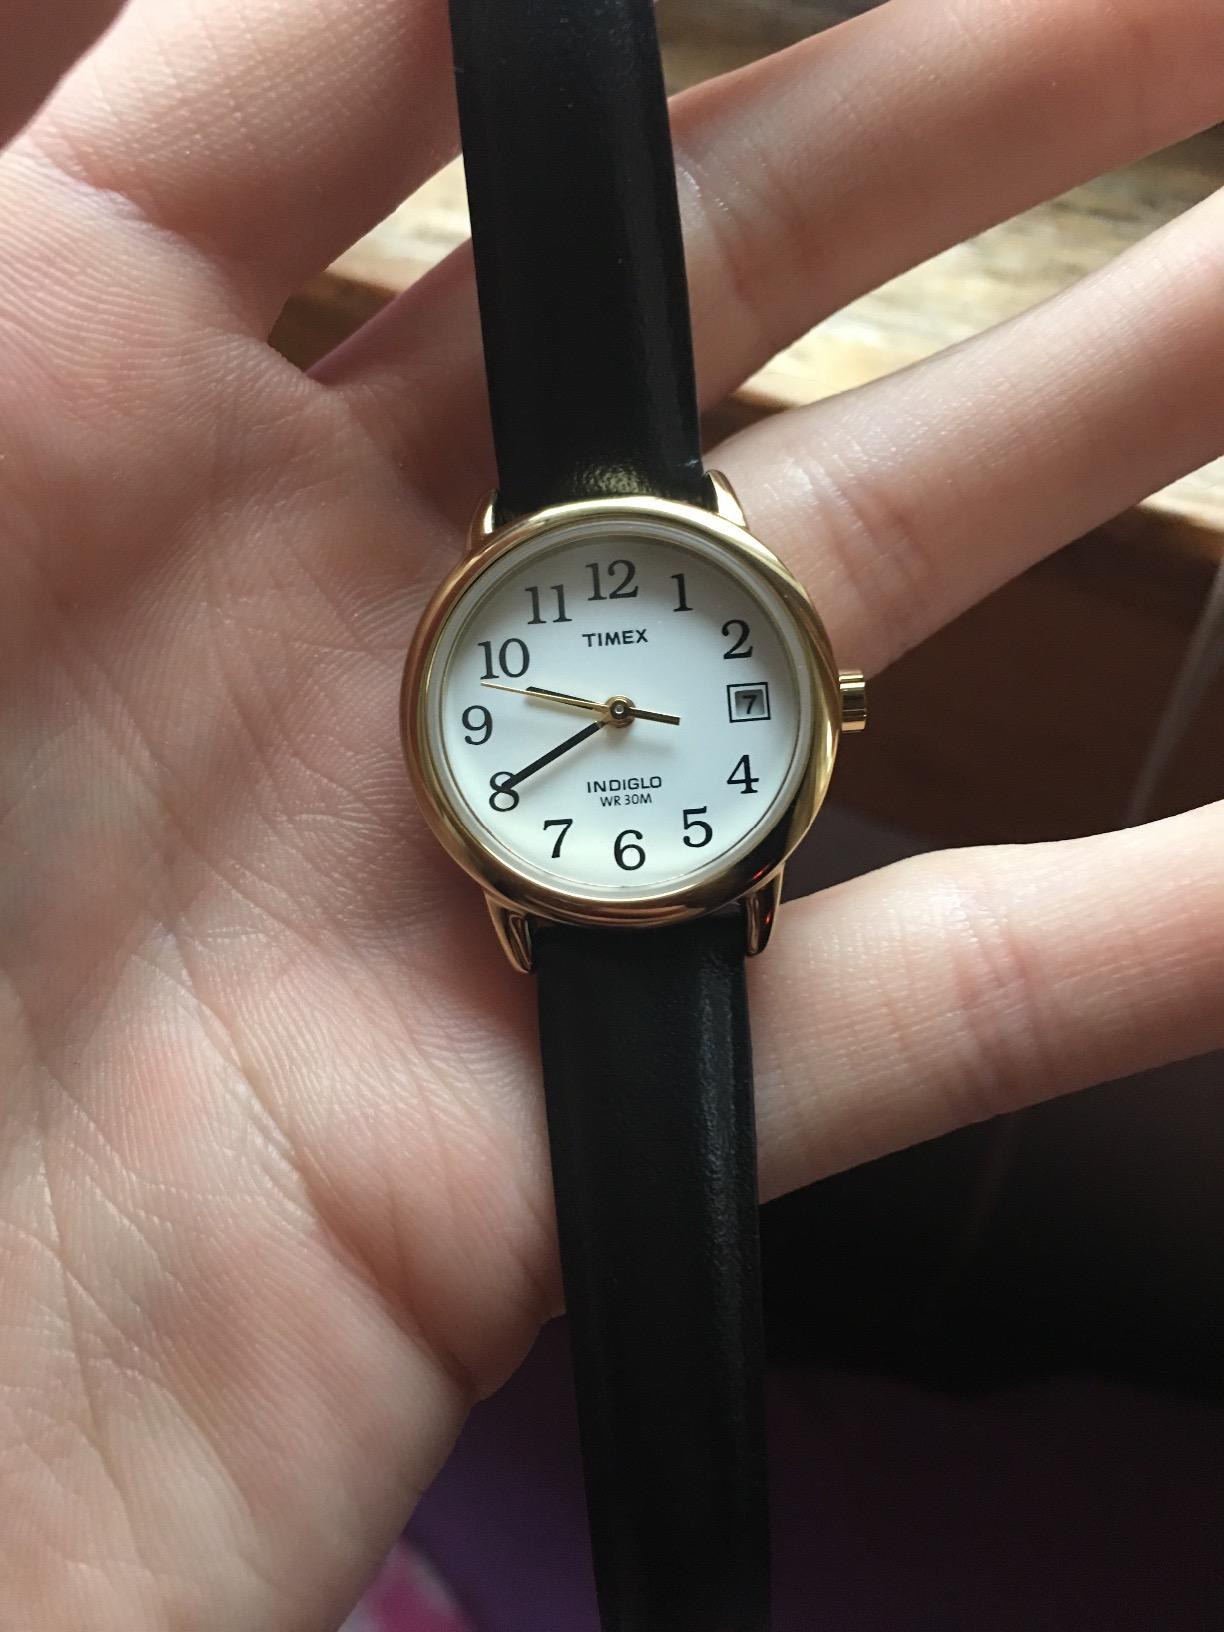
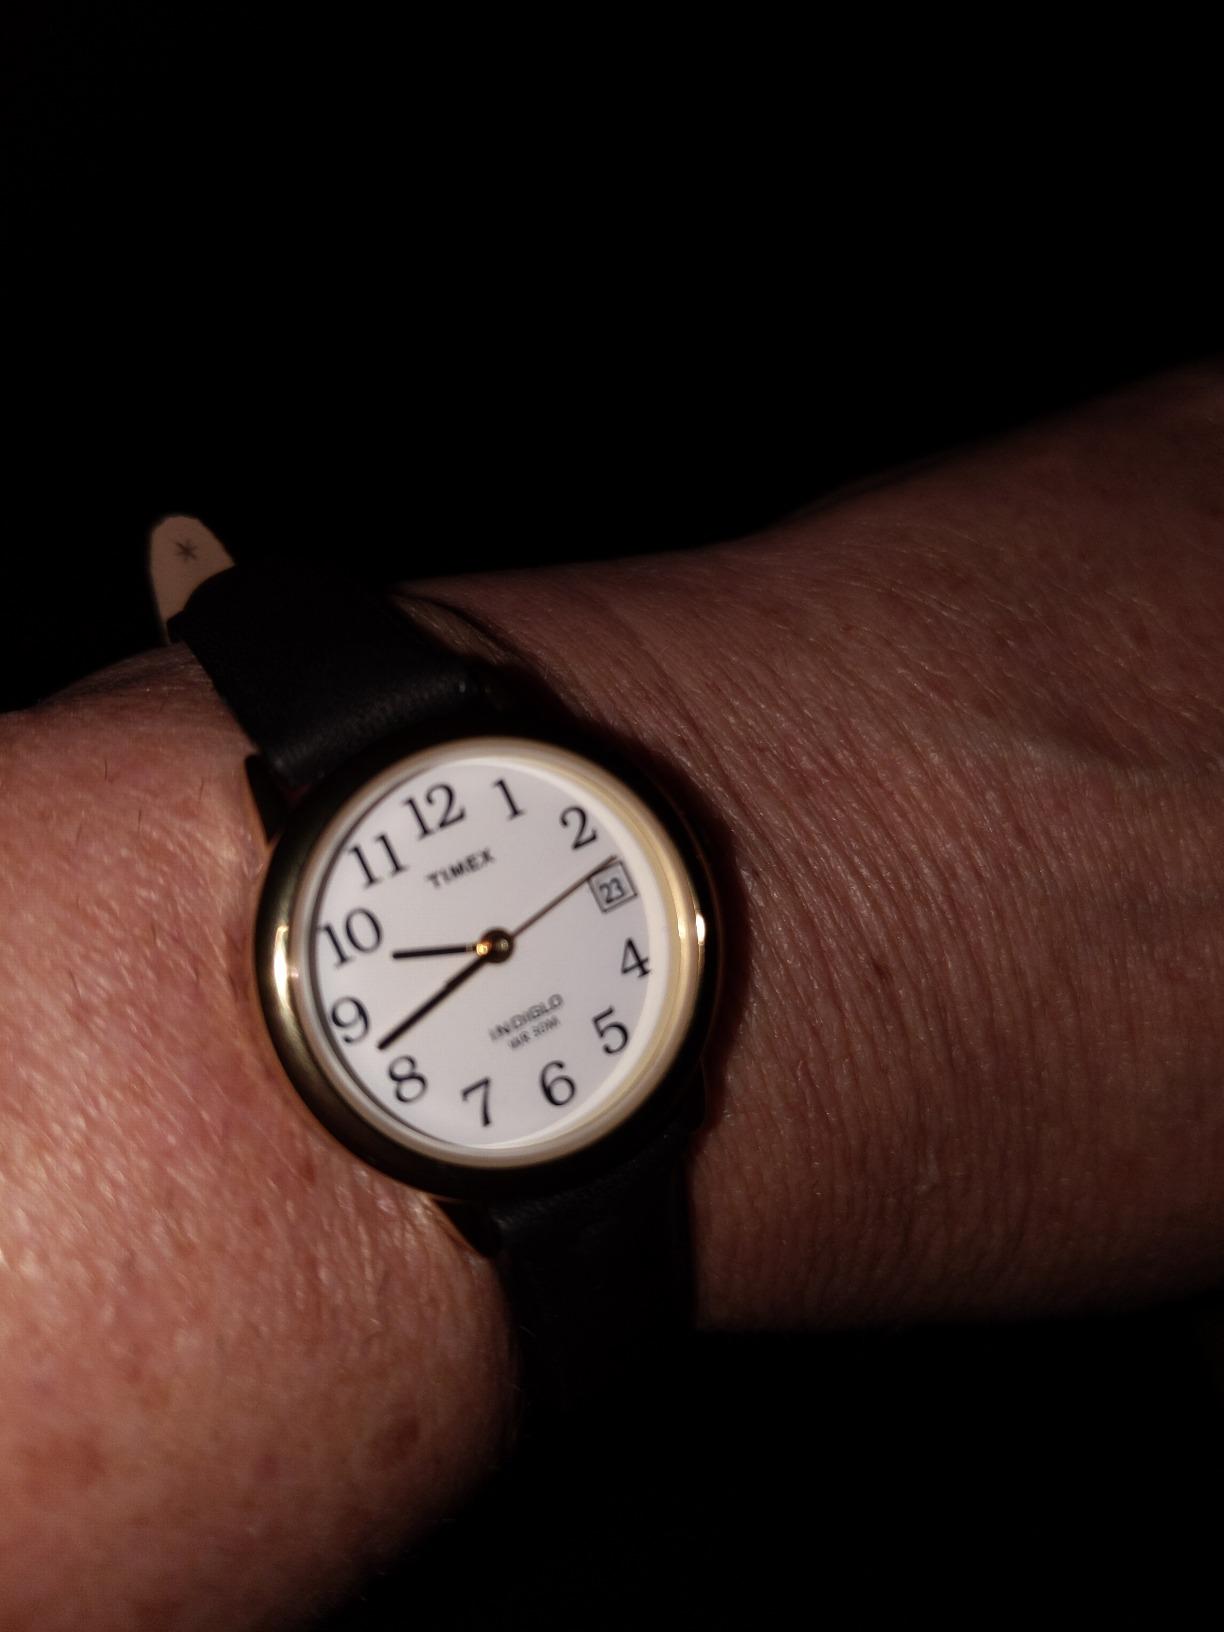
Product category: accessories_watch
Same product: yes